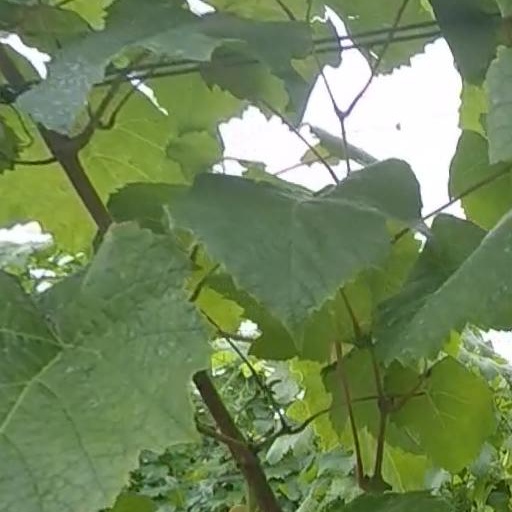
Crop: grape